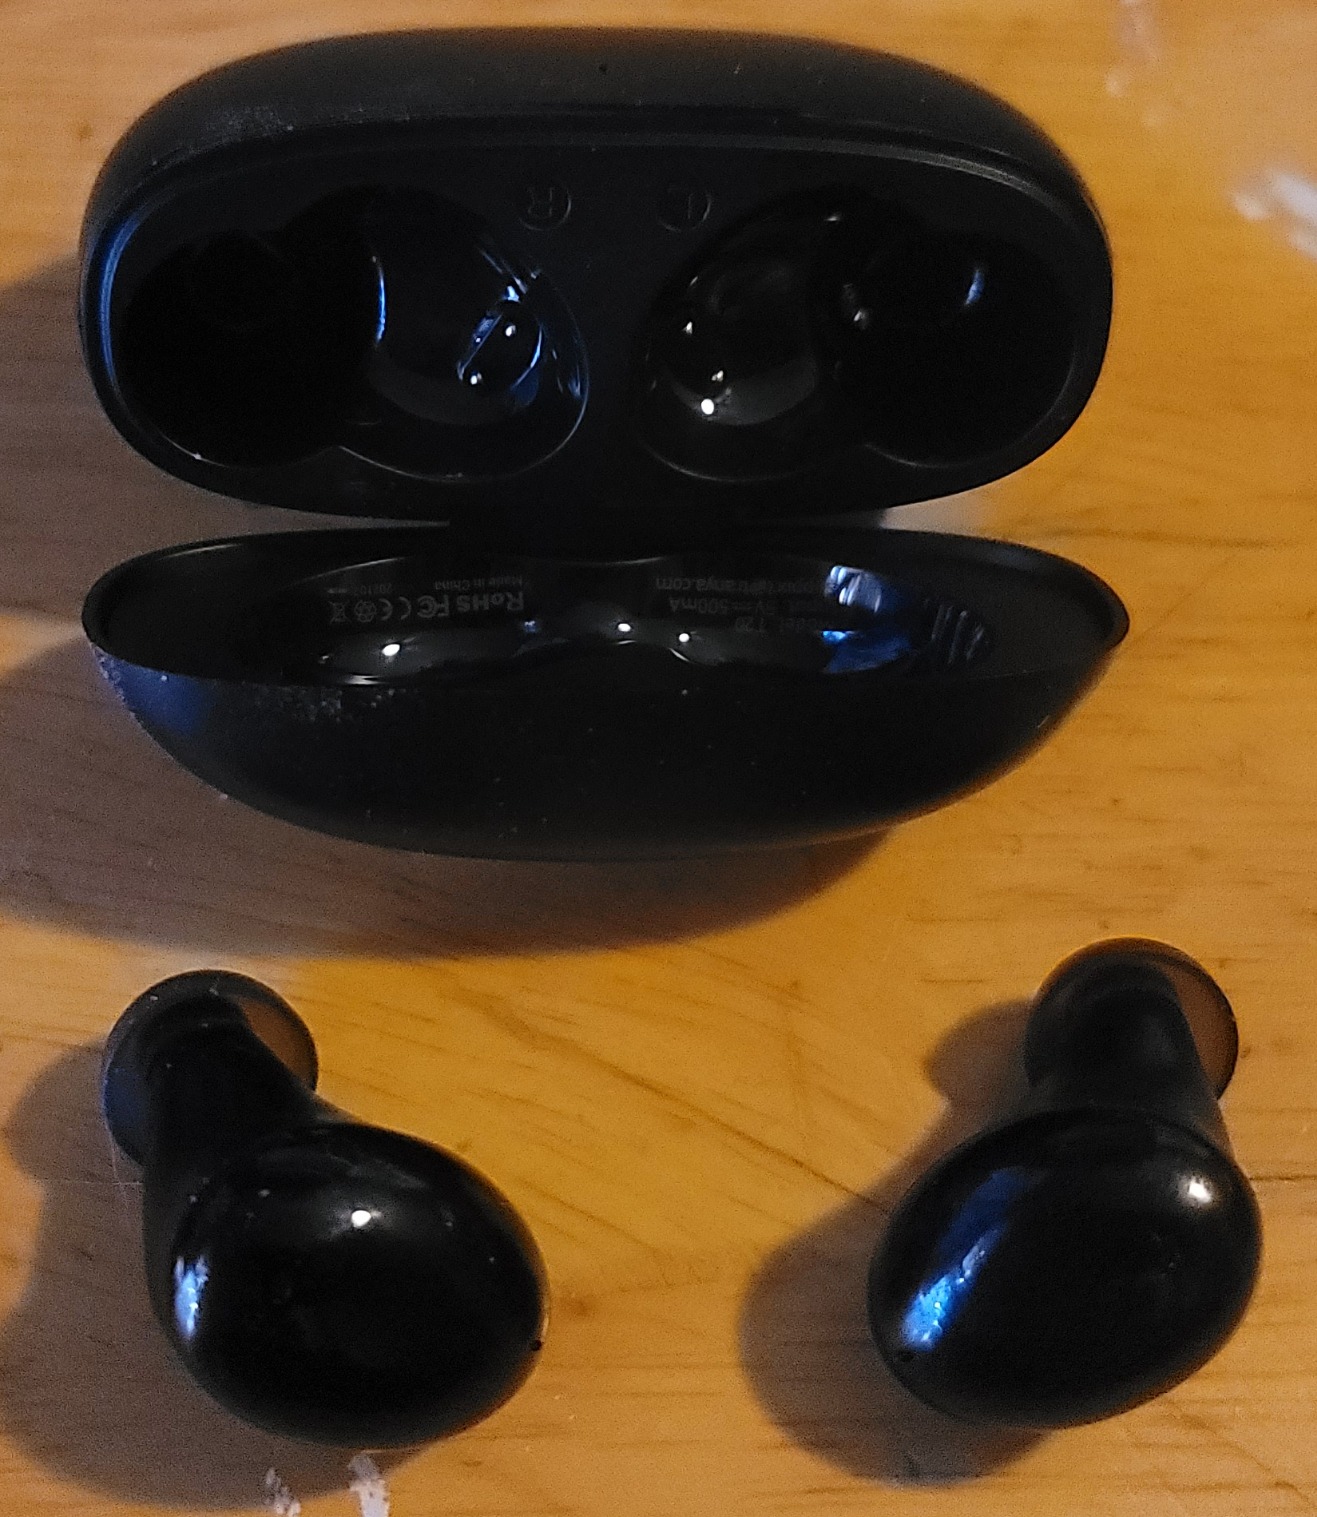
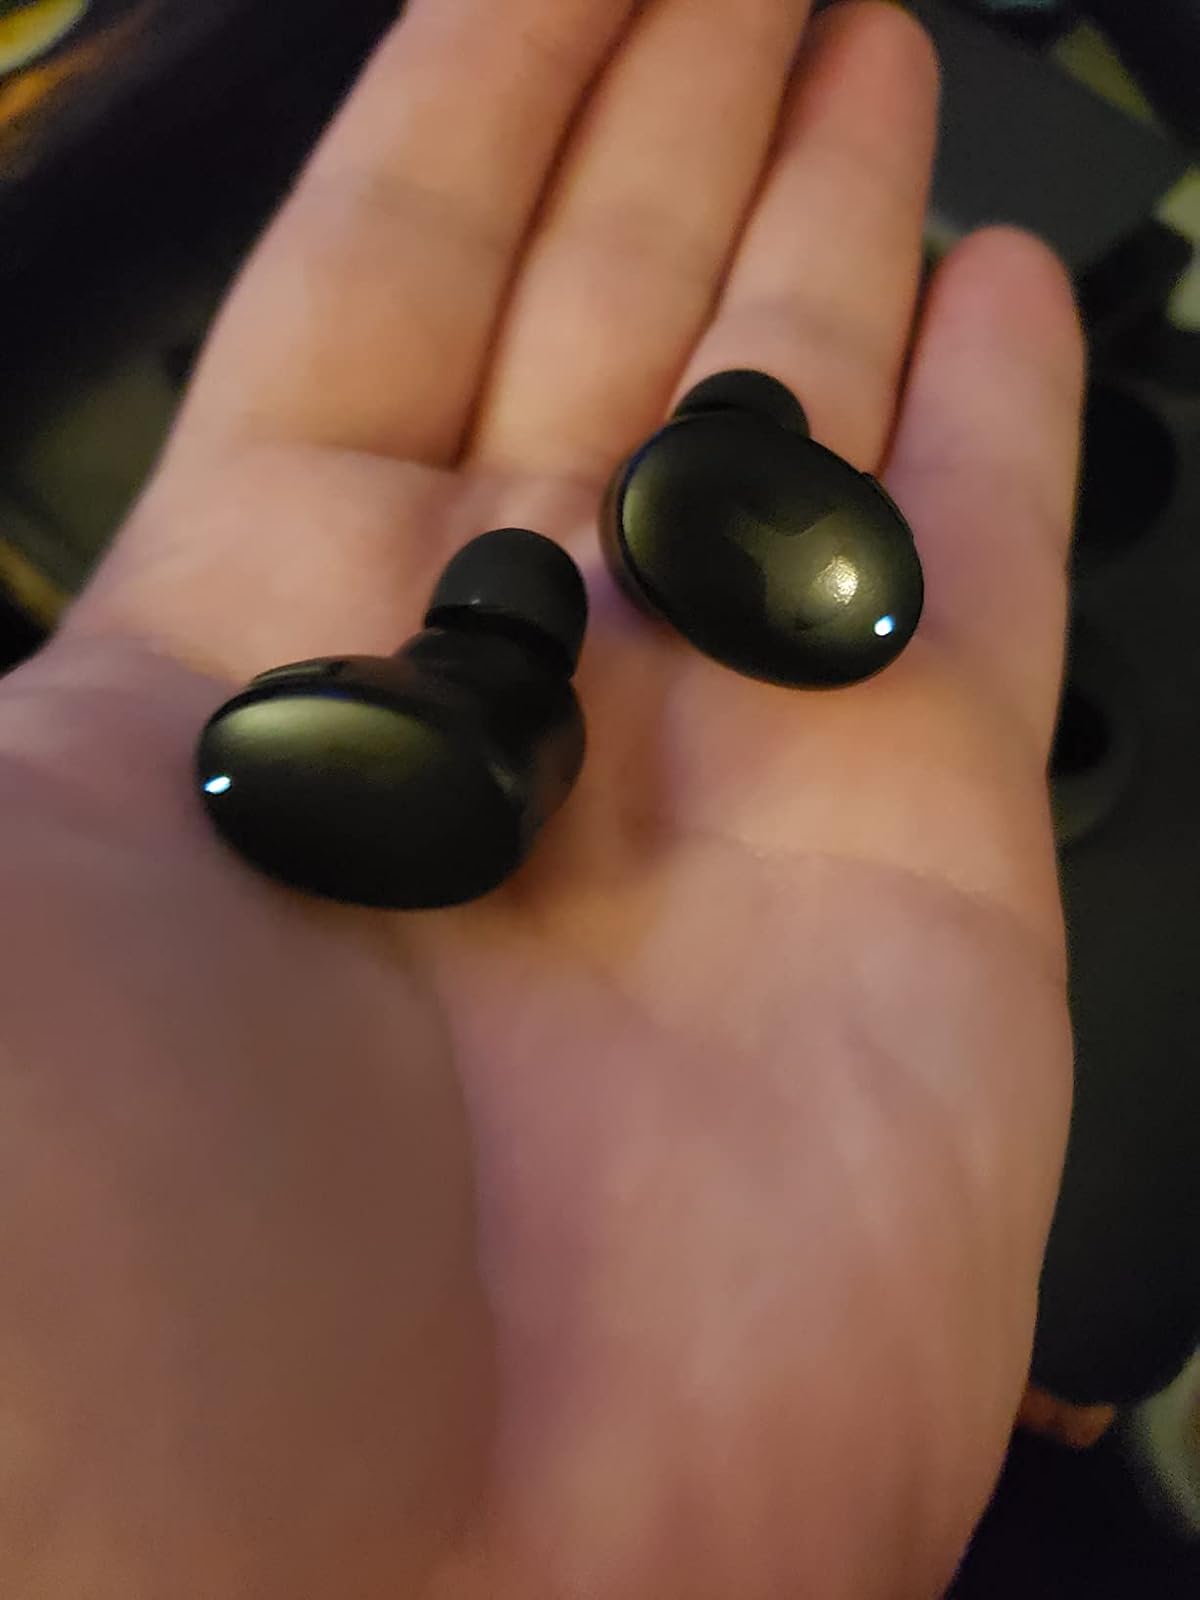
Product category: earbuds
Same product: no